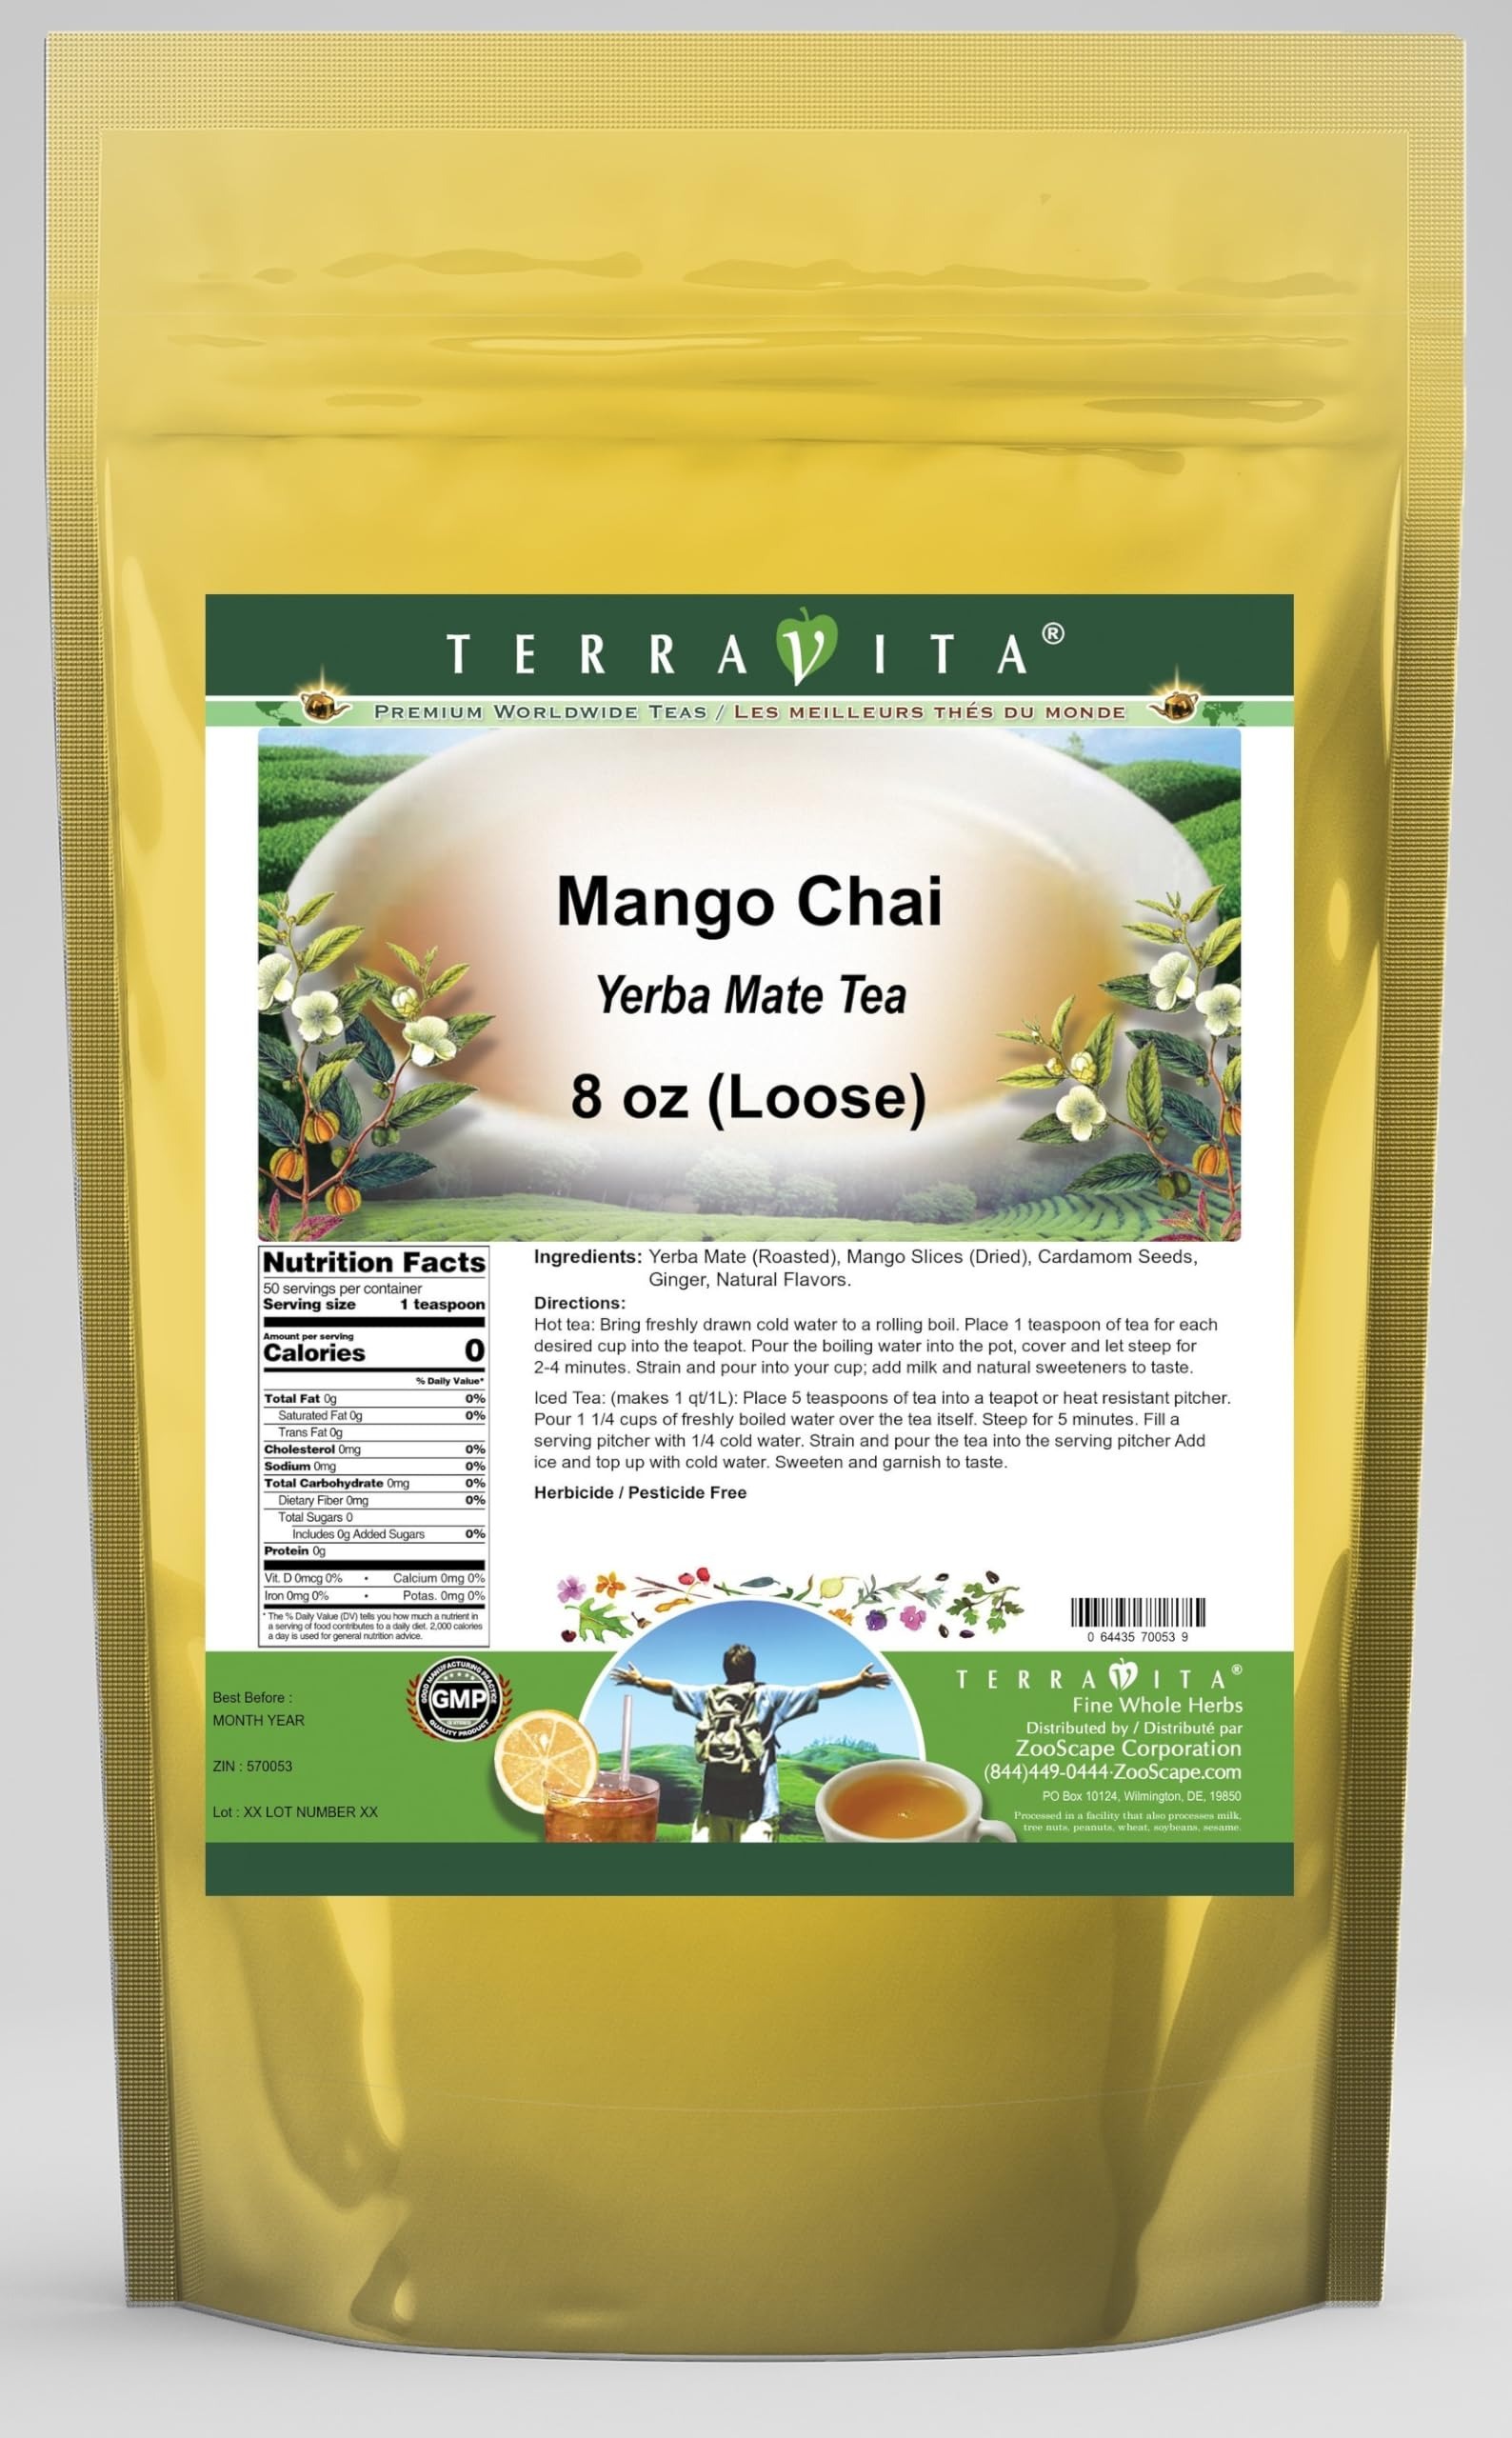
Item Name: Mango Chai Yerba Mate Tea (Loose) (8 oz, ZIN: 570053) - 2 Pack
Bullet Point 1: Our Mango Chai Yerba Mate tea is a scrumptuous all-natural flavored Yerba Mate coffee substitute with Mango Slices, Cardamom Seeds and Ginger that will refresh you with its terrific taste! You will enjoy the earthy and acidity-free Mango Chai aroma and flavor again and again! - Ingredients: Yerba Mate, Mango Slices, Cardamom Seeds, Ginger and Natural Mango Chai Flavor.
Bullet Point 2: No fillers.
Bullet Point 3: Manufacturer: TerraVita
Bullet Point 4: Size: 8 oz
Bullet Point 5: Loose Leaf Yerba Mate Tea - Packed in a convenient upright pouch!
Product Description: Our Mango Chai Yerba Mate tea is a scrumptuous all-natural flavored Yerba Mate coffee substitute with Mango Slices, Cardamom Seeds and Ginger that will refresh you with its terrific taste! You will enjoy the earthy and acidity-free Mango Chai aroma and flavor again and again! - Ingredients: Yerba Mate, Mango Slices, Cardamom Seeds, Ginger and Natural Mango Chai Flavor. - Hot tea brewing method: Bring freshly drawn cold water to a rolling boil. Place 1 teaspoon of tea for each desired cup into the teapot. Pour the boiling water into the pot, cover and let steep for 2-4 minutes. Strain and pour into your cup; add milk and natural sweeteners to taste. - Iced tea brewing method: (to make 1 liter/quart): Place 5 teaspoons of tea into a teapot or heat resistant pitcher. Pour 1 1/4 cups of freshly boiled water over the tea itself. Steep for 5 minutes. Fill a serving pitcher with 1/4 cold water. Strain and pour the tea into the serving pitcher Add ice and top up with cold water. Sweeten and garnish to taste. - TerraVita is an exclusive line of premium-quality, natural source products that use only the finest, purest and most potent ingredients found around the world. TerraVita is hallmarked by the highest possible standards of purity, potency, stability and freshness. All of our products are prepared with the highest elements of quality control, from raw materials through the entire manufacturing process, up to and including the moment that the bottles or bags are sealed for freshness and shipped out to you. Our highest possible standards are certified by independent laboratories and backed by our personal guarantee. - TerraVita exists to meet and ensure your family's health and wellness without the harmful effects of chemicals and health products. We strive to make all of our
Value: 16.0
Unit: Ounce

Price: 50.19